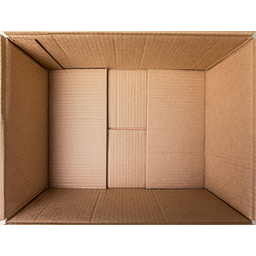
Label: cardboard